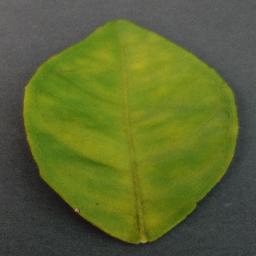
Label: Orange___Haunglongbing_(Citrus_greening)